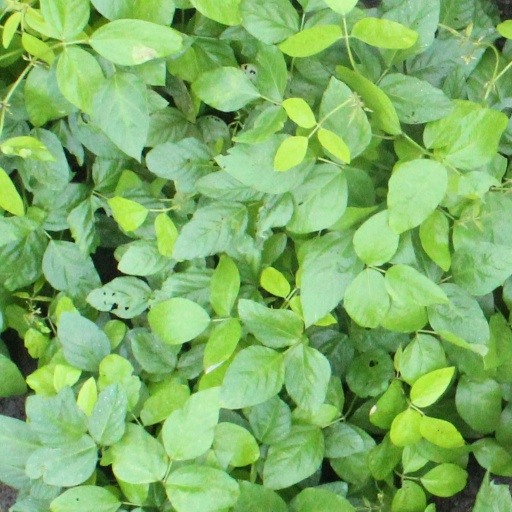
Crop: soybean